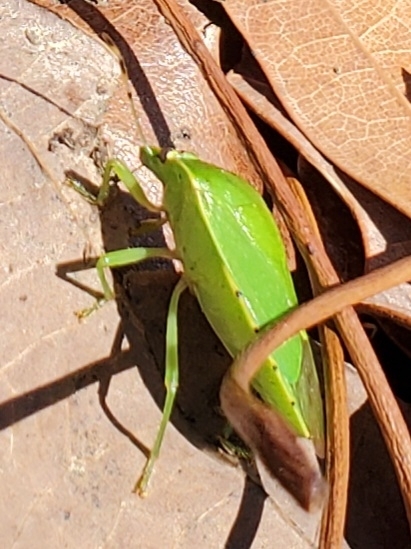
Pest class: stink_bug